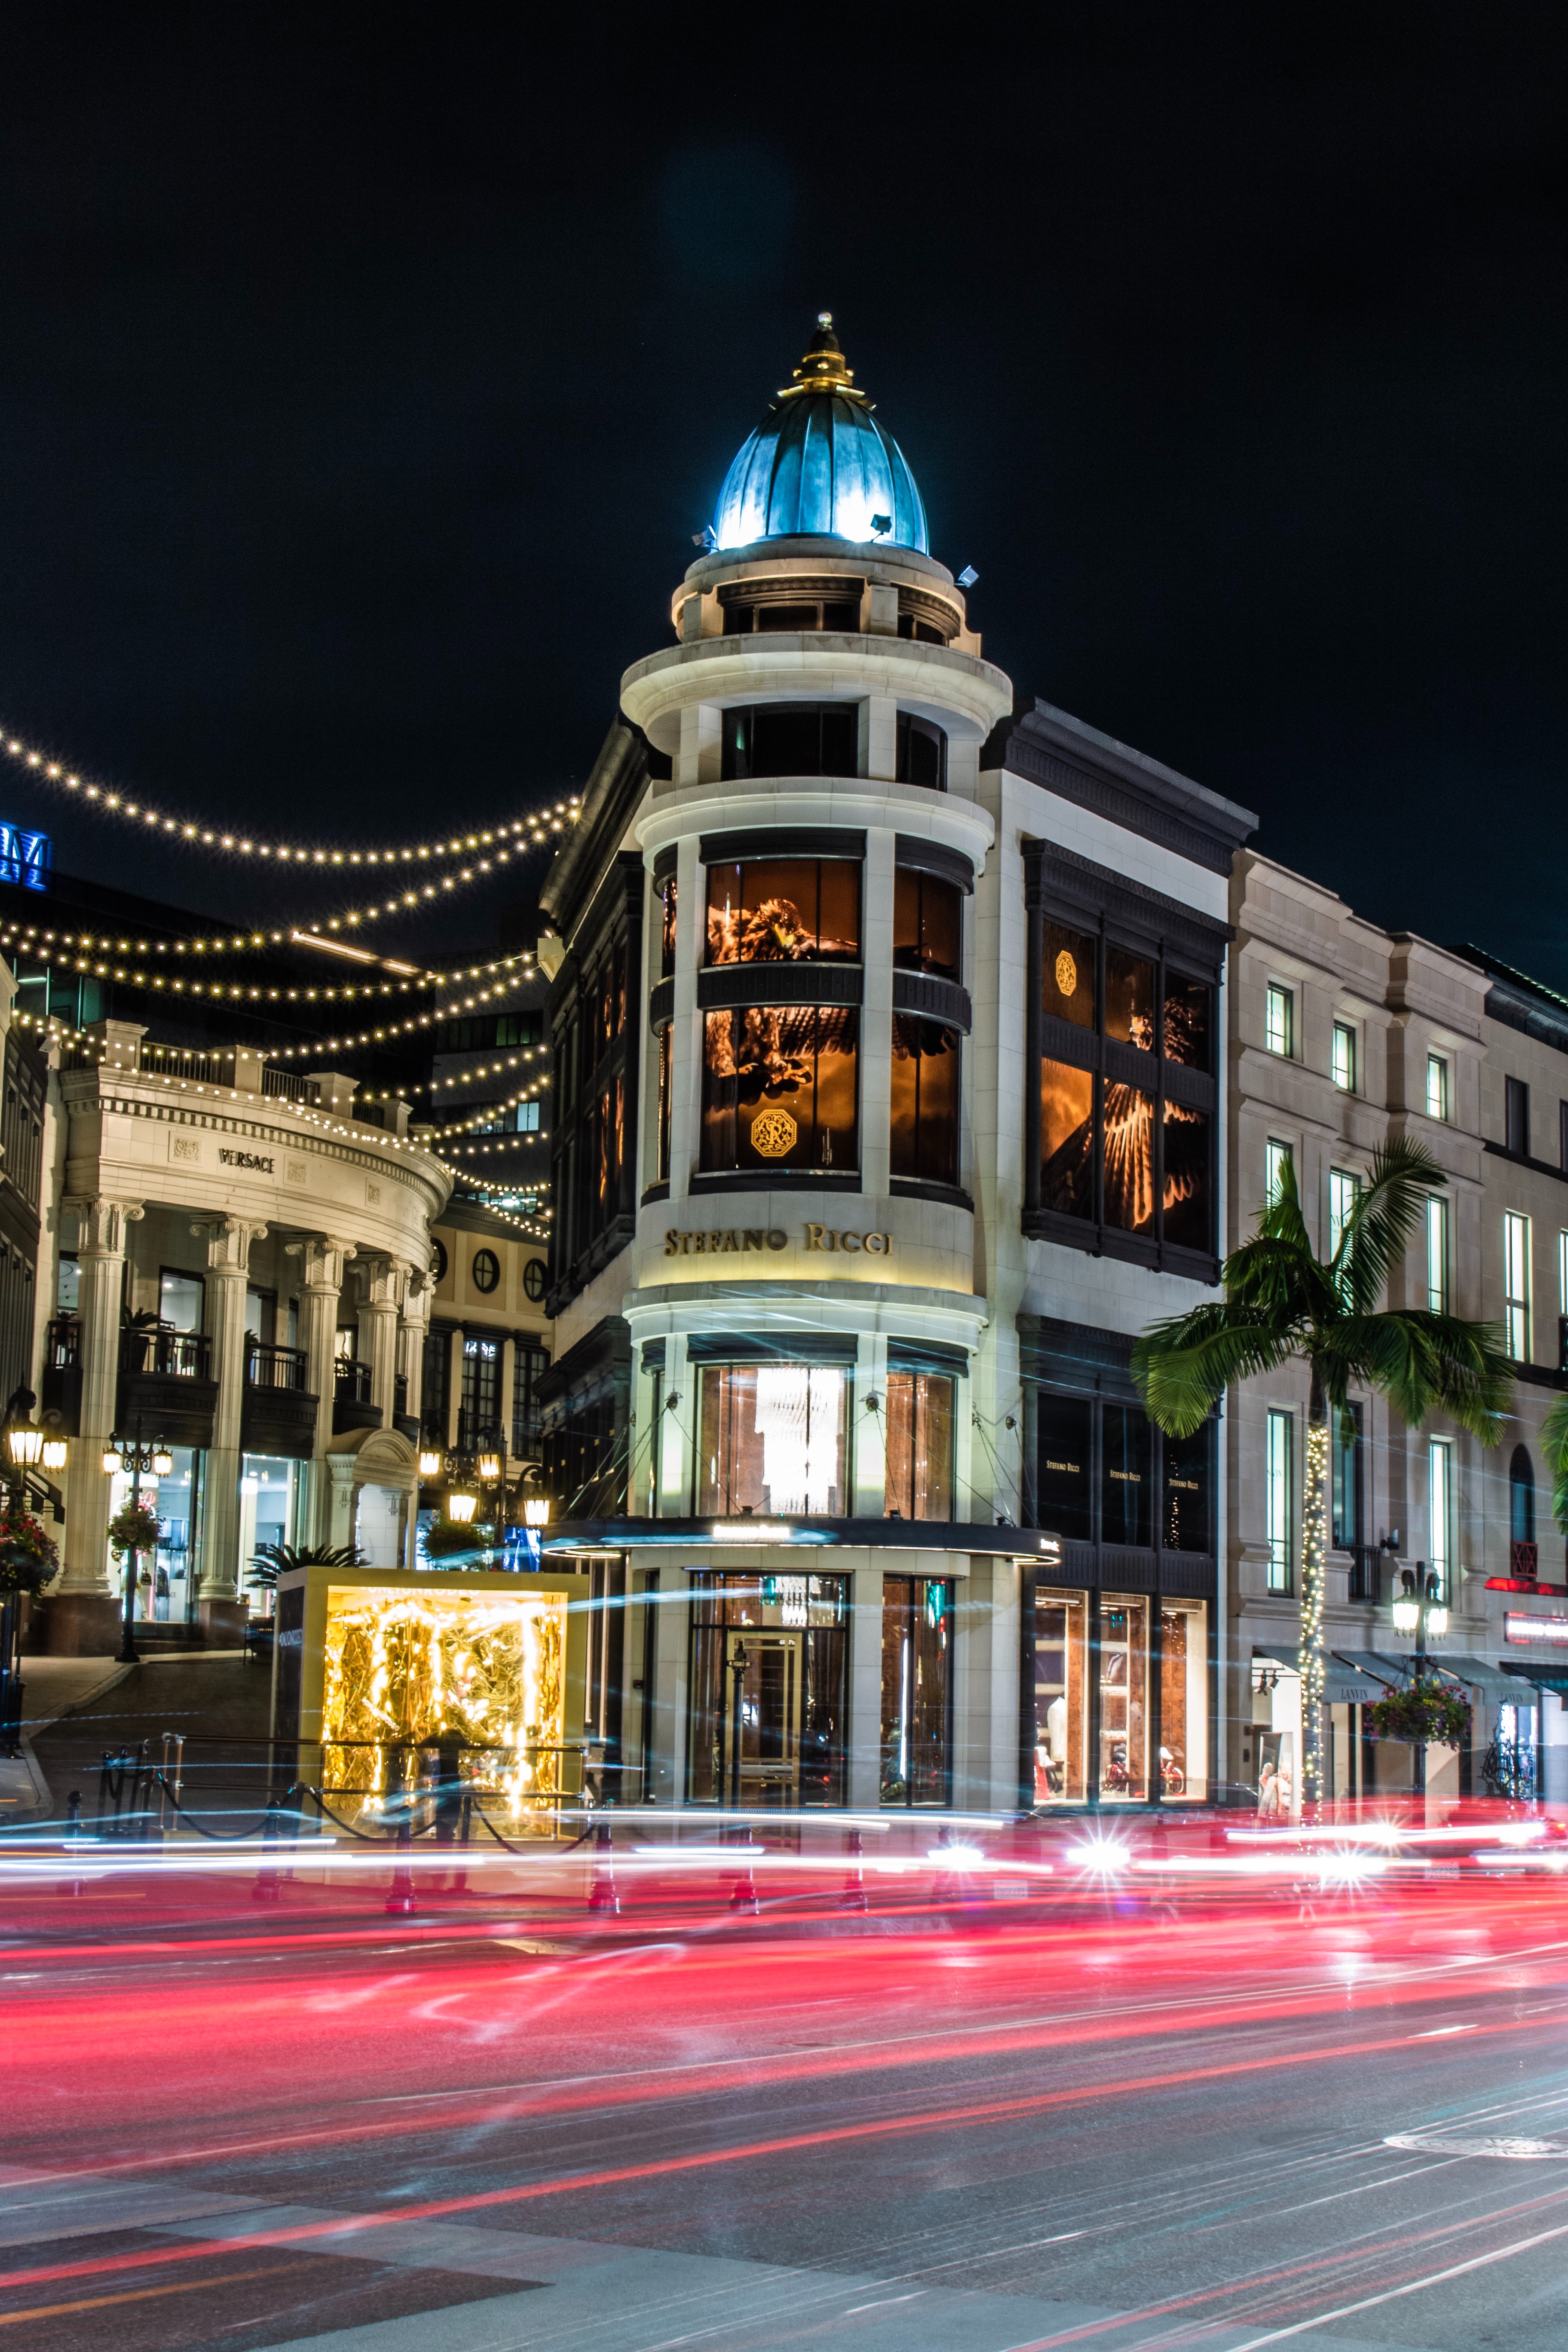
landmark, night, architecture, building, urban area, light, city, metropolis, town, human settlement, lighting, transport, metropolitan area, facade, mixed use, street, downtown, house, infrastructure, hotel, tourist attraction, tower, condominium, reflection, road, cityscape, traffic, tourism